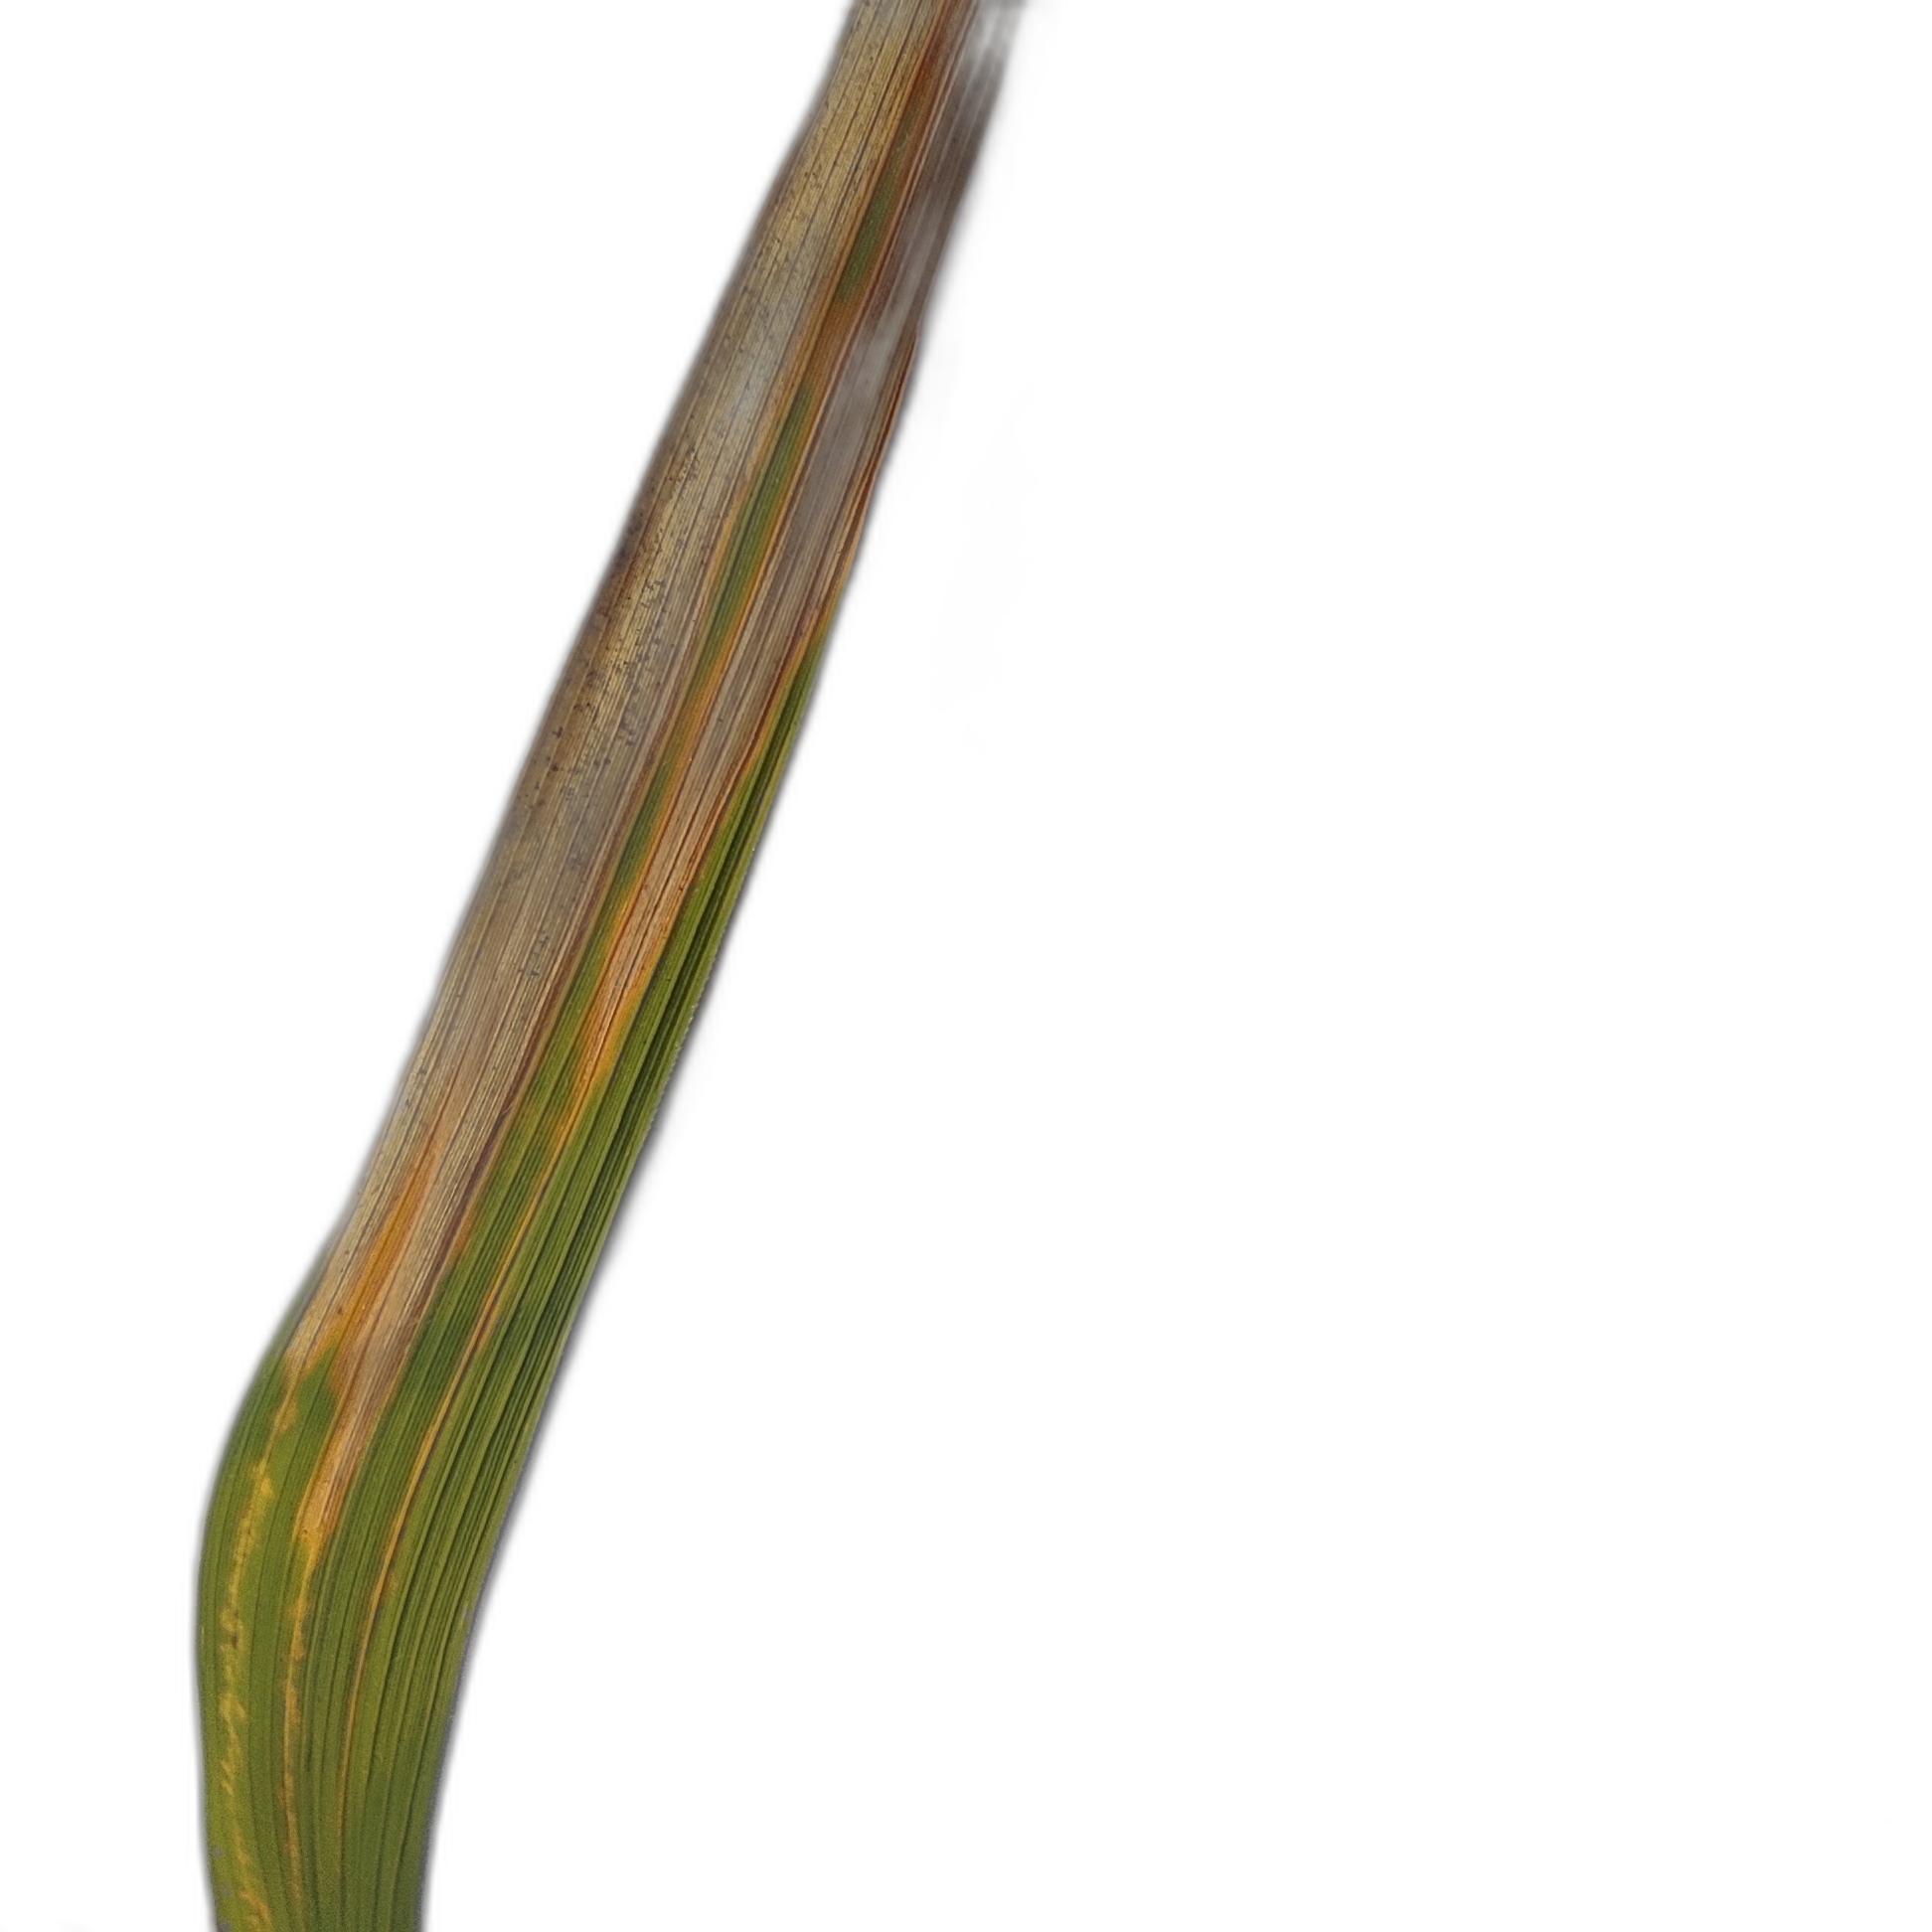
Label: Leaf Scald